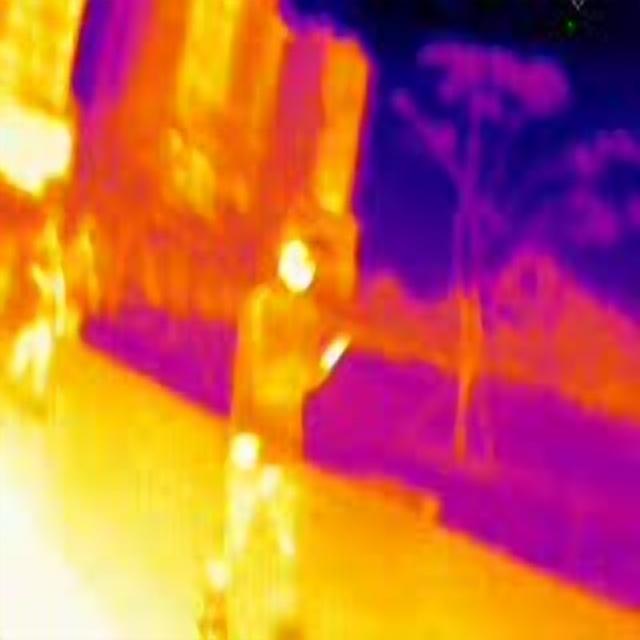
Detected objects:
label: person
label: person